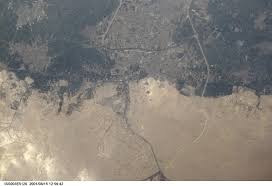
Landmark: Pyramids of Giza